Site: brandenburg
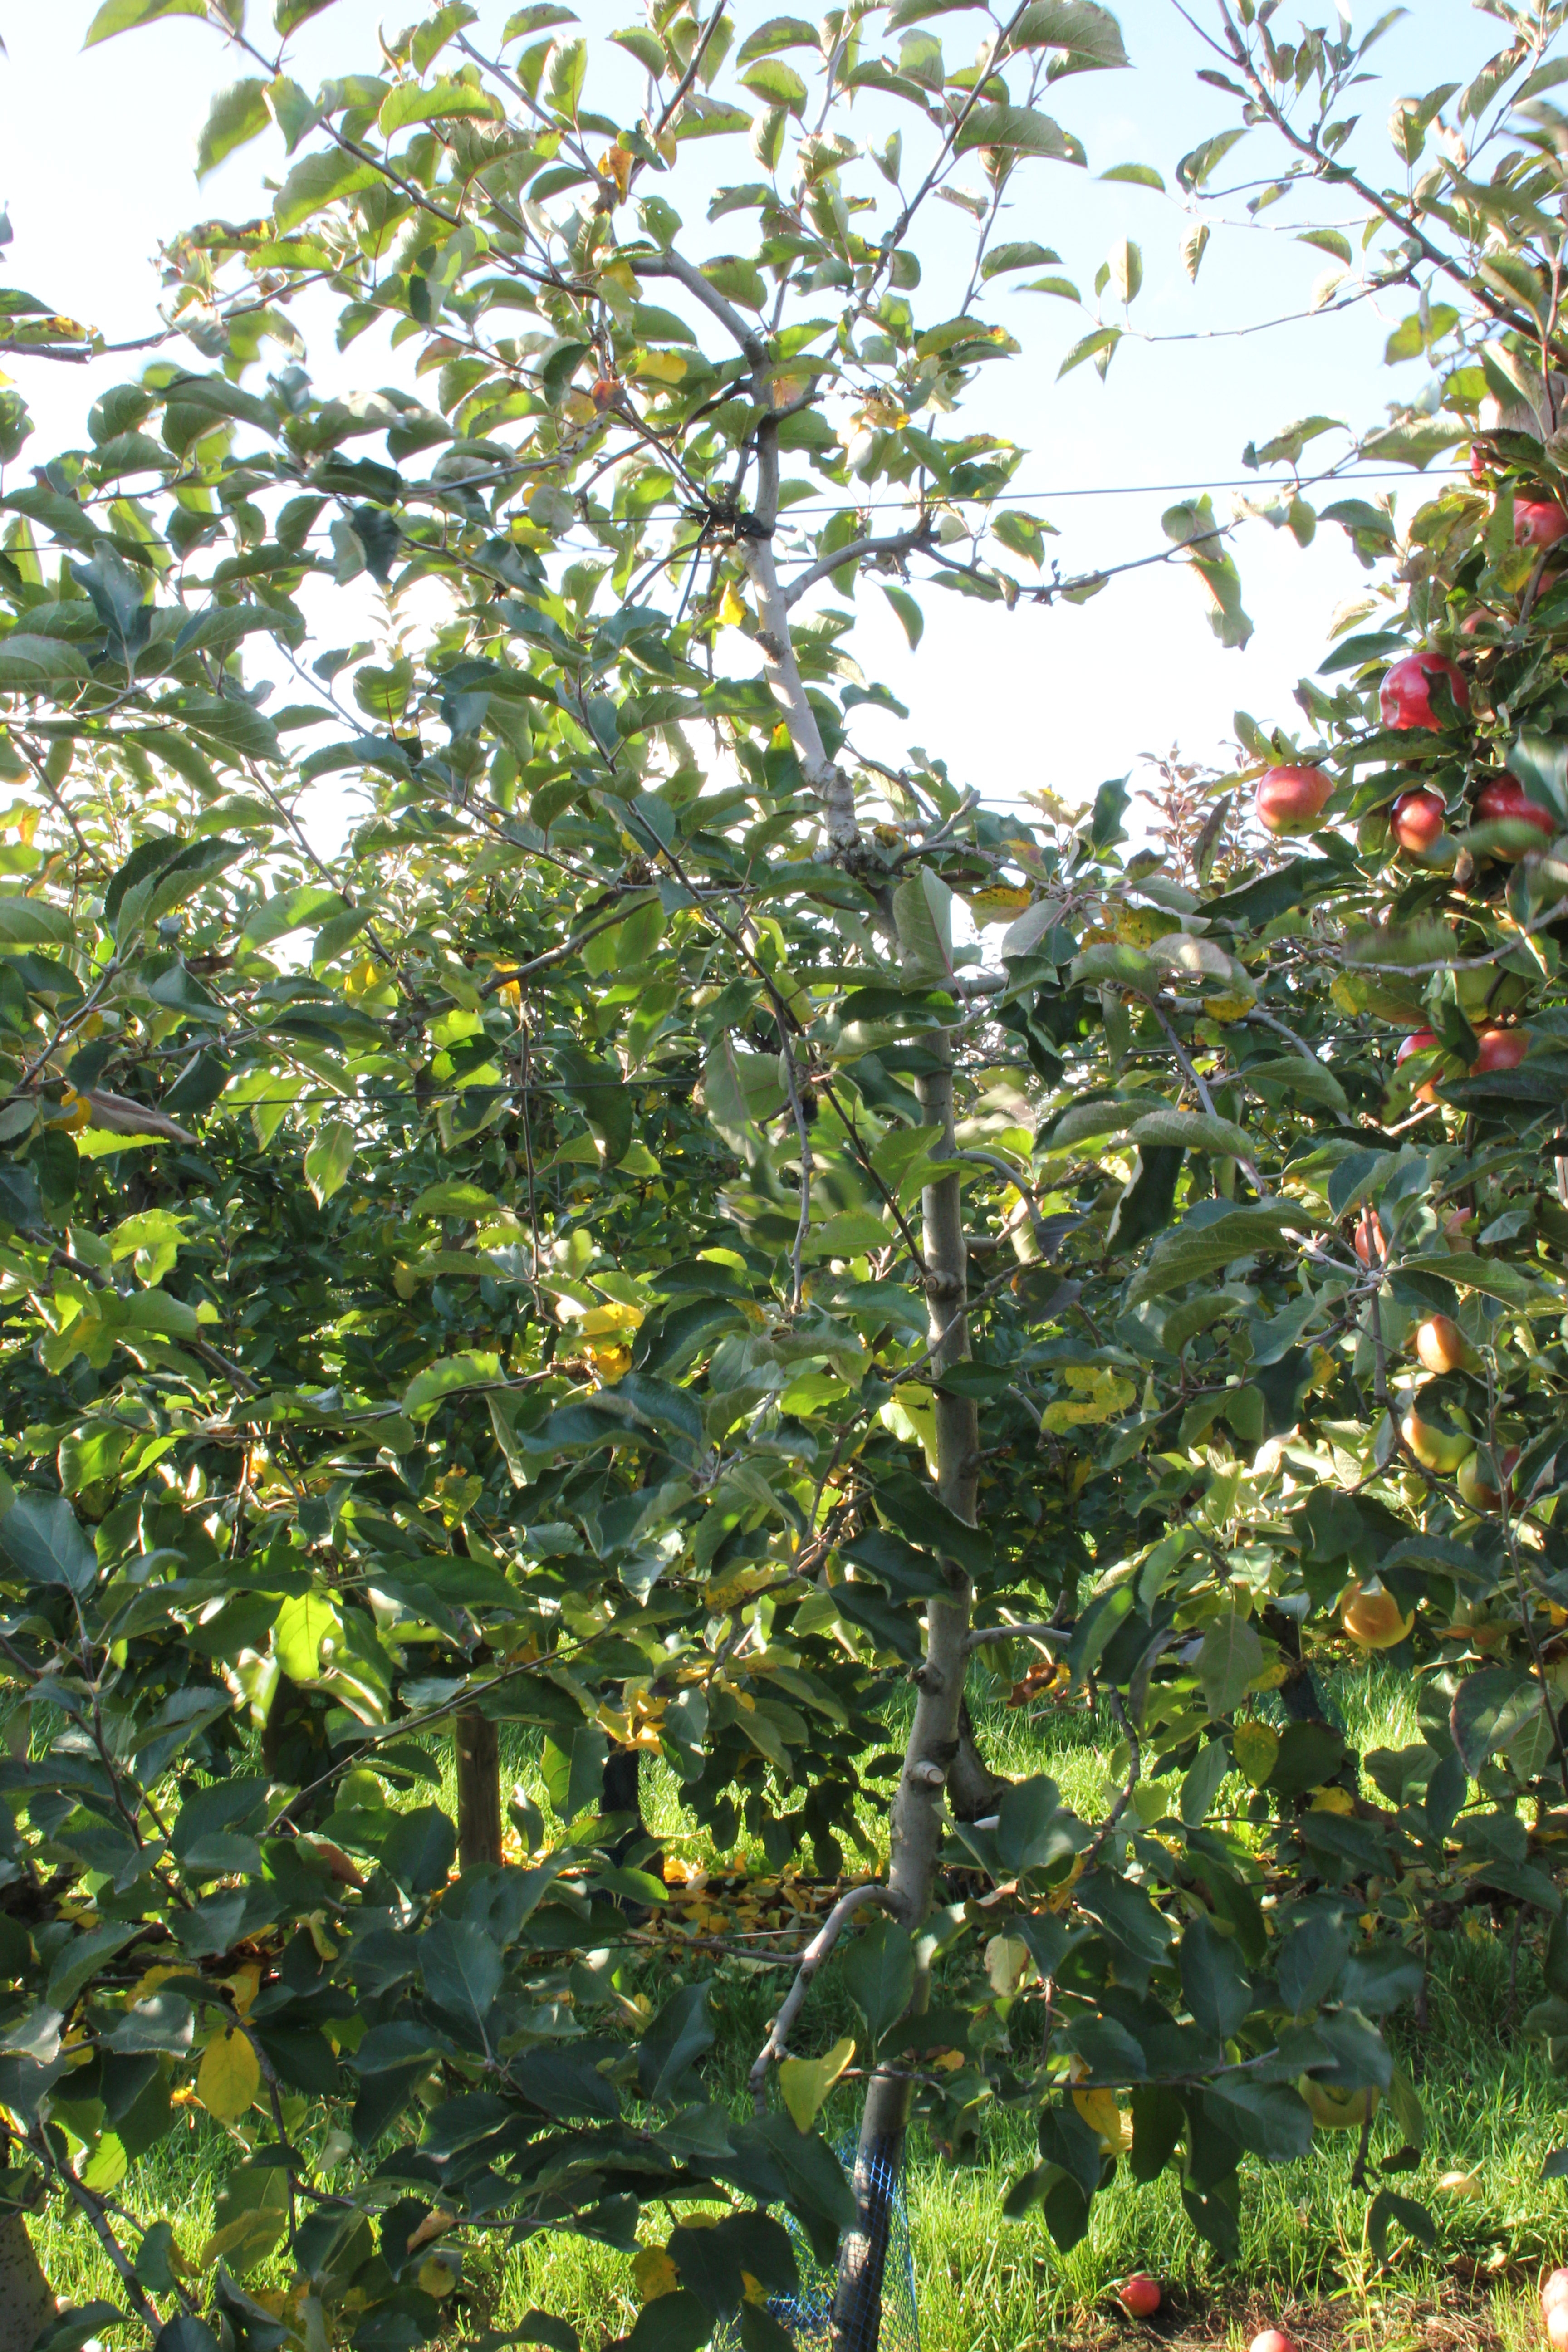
Growth stage (BBCH 91): Senescence, beginning of dormancy